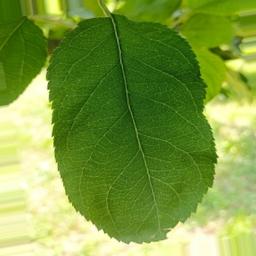
Label: Healthy